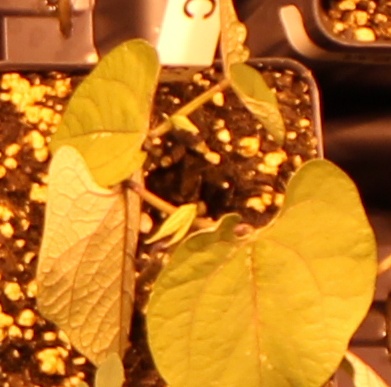
Label: Blackbean